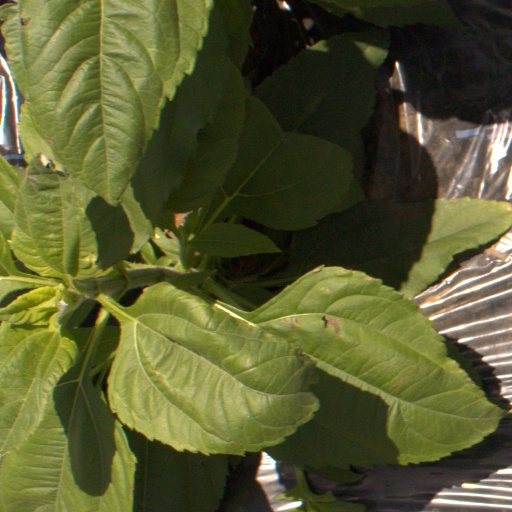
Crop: Jerusalem artichoke